List of songs recorded by Chrisye

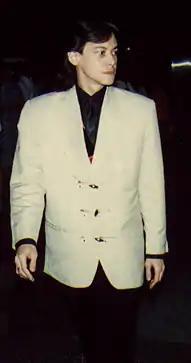
Fariz RM wrote several of Chrisye's earlier songs.

During his 40-year career, the Indonesian pop singer Chrisye (1949–2007) recorded more than 200 songs as a vocalist, writing many of them by himself or in collaboration with others. In 2009 "Rolling Stone Indonesia" selected four of these ("Lilin-Lilin Kecil" at number 13, "Merpati Putih" at number 43, "Anak Jalanan" at number 72, and "Merepih Alam" at number 90) as among the best Indonesian songs of all time.